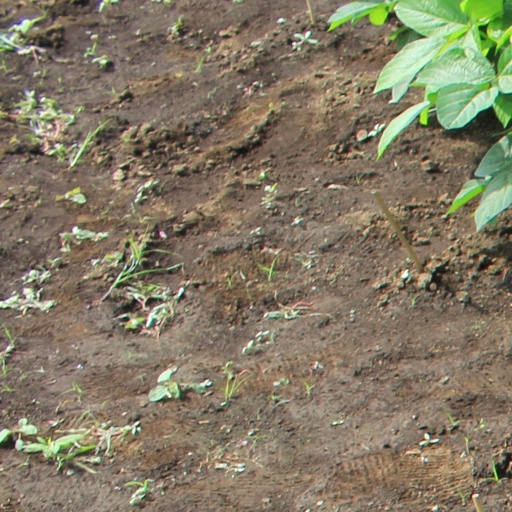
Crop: soybean